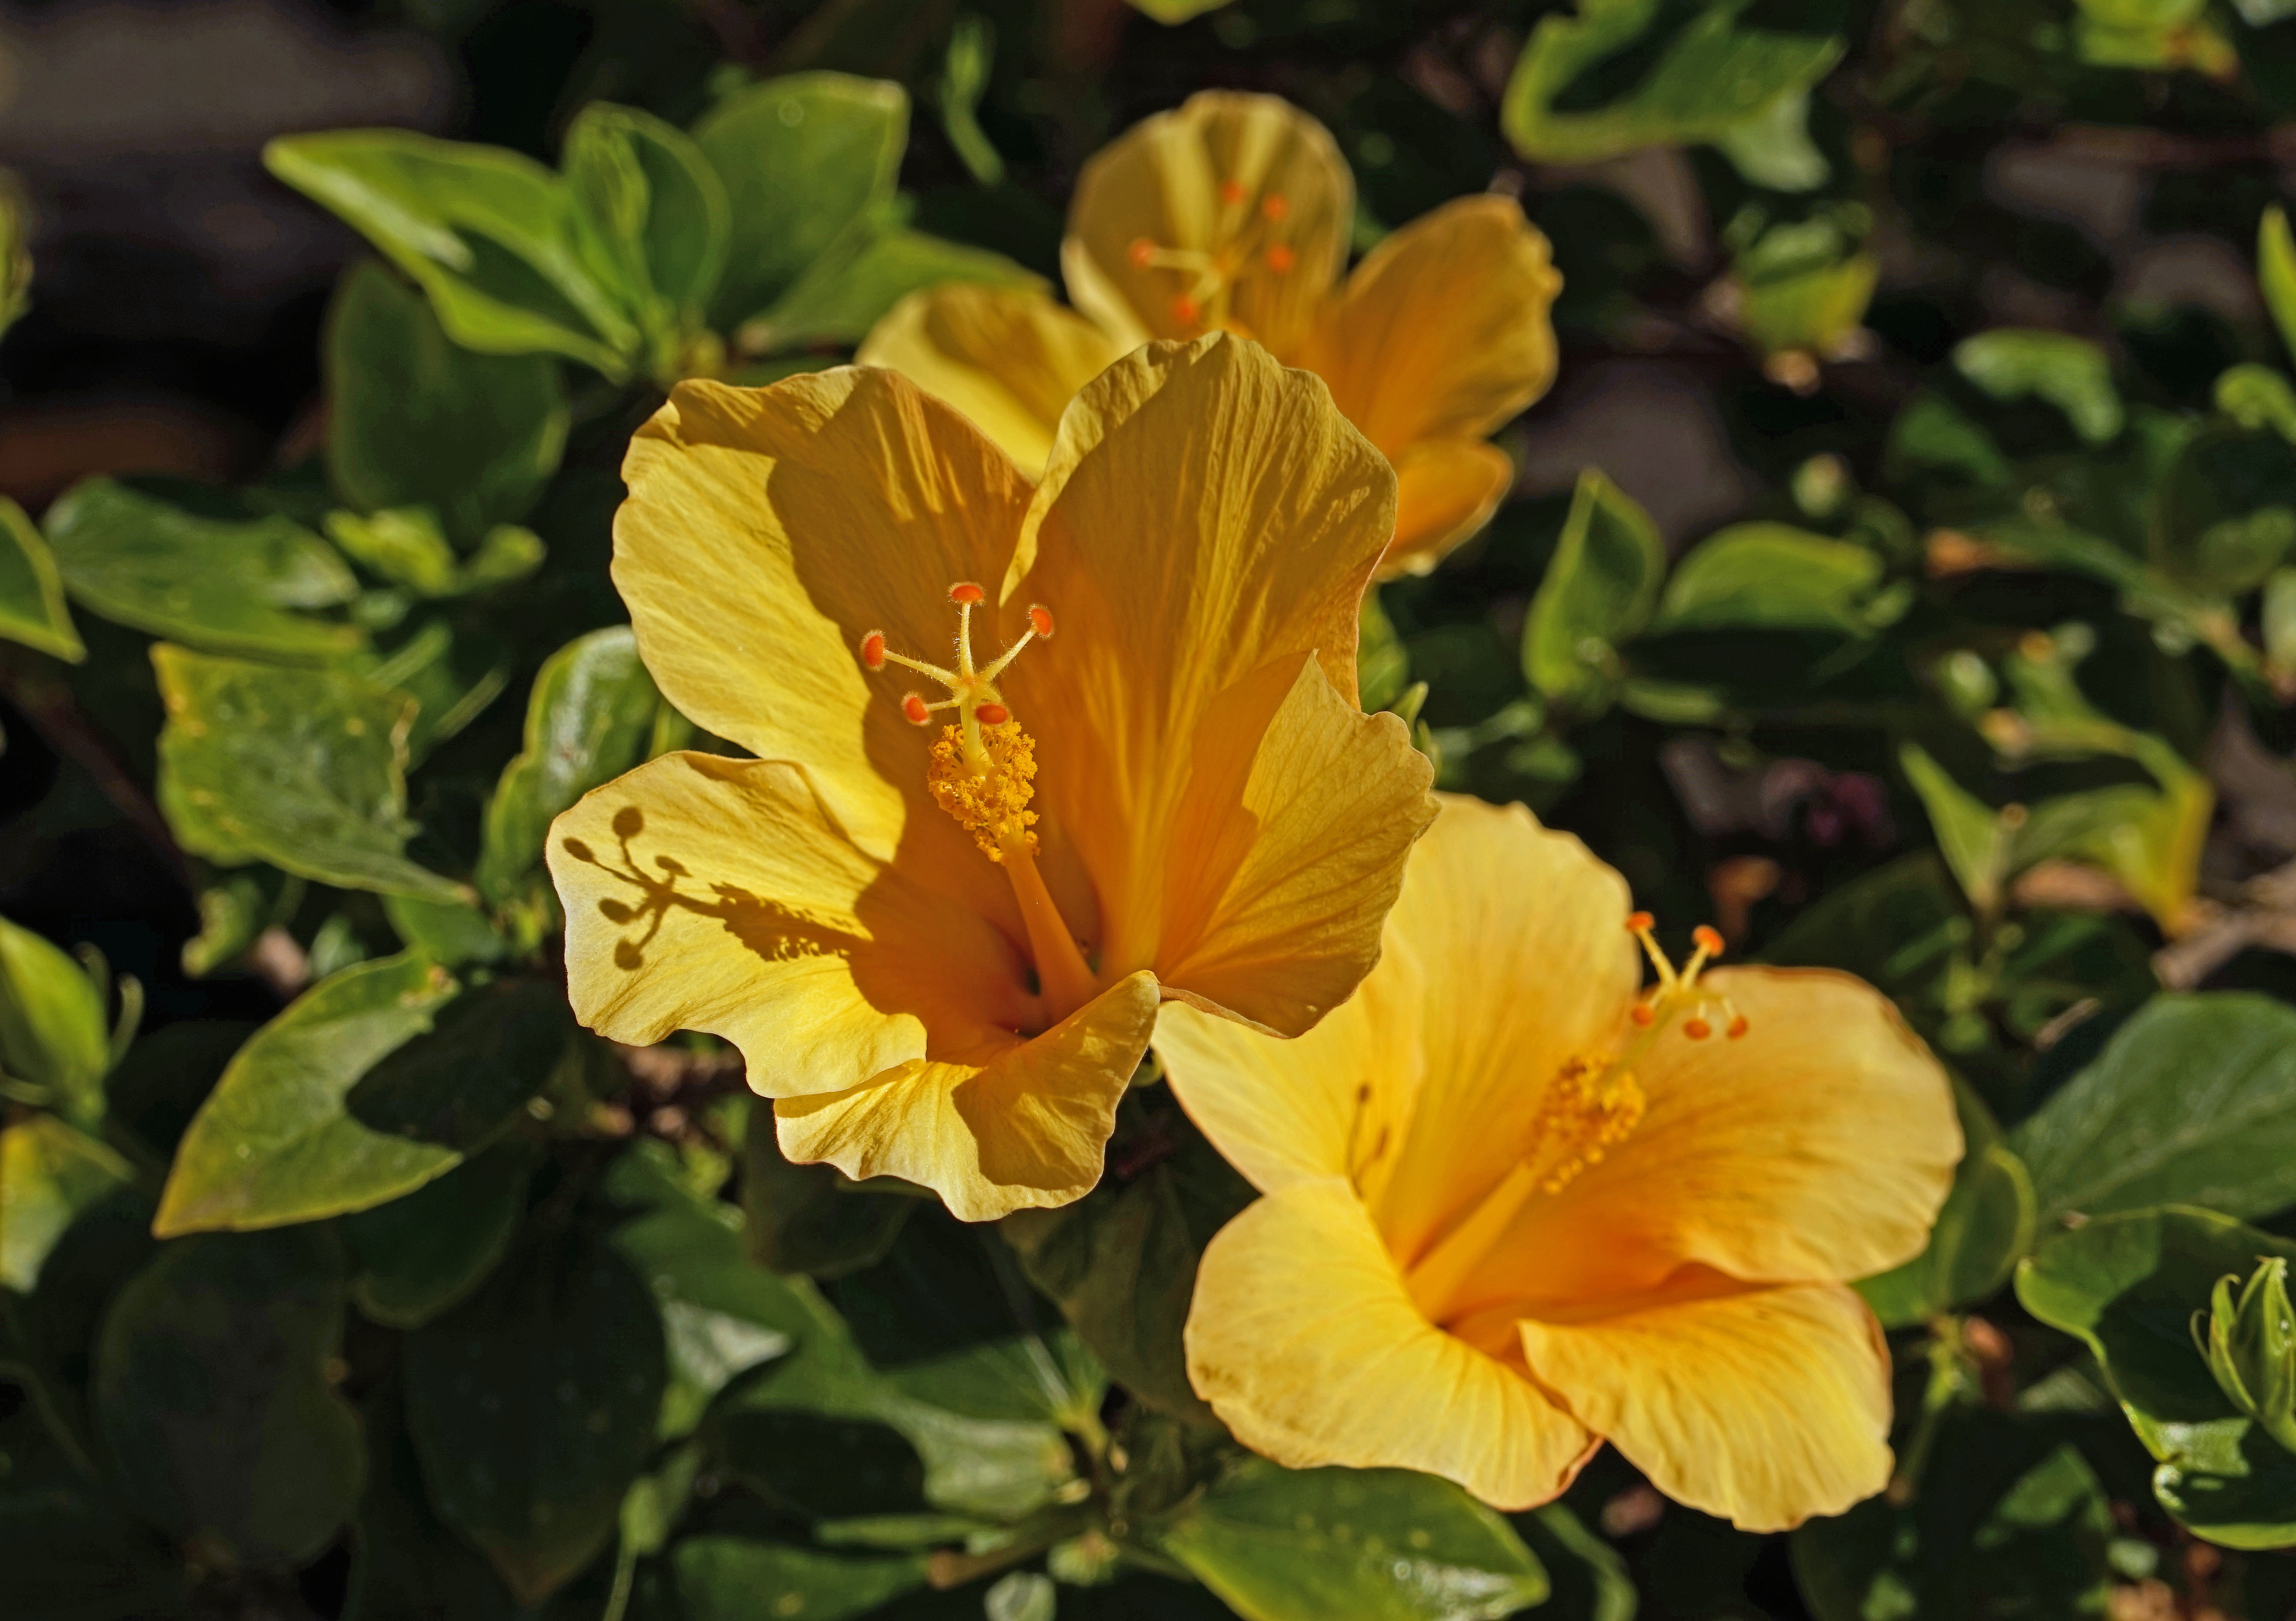
plant, flower, botany, yellow, close, flora, wildflower, shrub, pistil, hibiscus, malvaceae, evening primrose, flowering plant, hibiscus flower, mallow, chinese hibiscus, annual plant, land plant, large flowered evening primrose